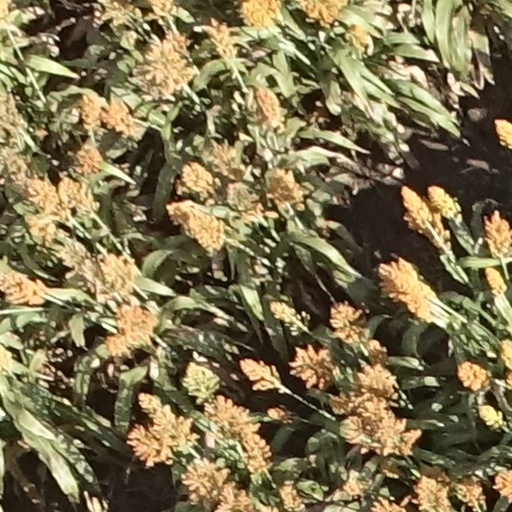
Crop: sorghum